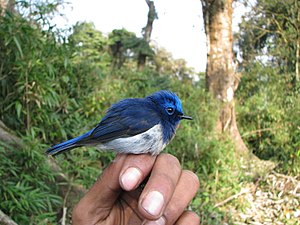
Safirblå fluesnapper
Safirblå fluesnapper er en spurvefugl, der lever i Asien.